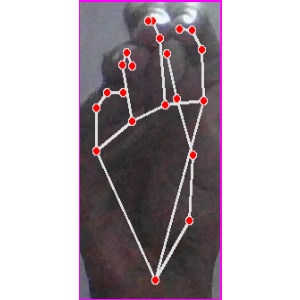
अक्षर: ङ